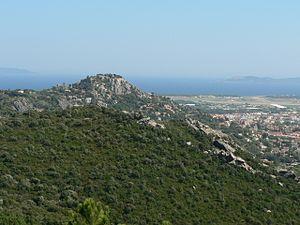
Vue de la face nord-est de la colline du château d'Hyères, dite colline du Castéou, prise depuis le mont Fenouillet. Au fond la rade d'Hyères et sur l'horizon à droite, l'île de Porquerolles. Sur la droite de la photo, en bas de la colline, la ville moderne d'Hyères apparue au XIXe siècle et près de la mer l'aéroport.